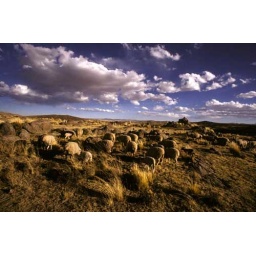
Sheep walking amoung funary towers called Chullpas next to Lake Umayo in southern Peru